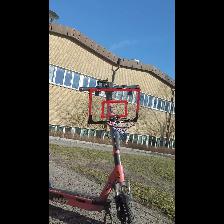
Label: NonHuman